Give Love on Christmas

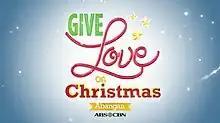
The title card of "Give Love on Christmas"

Give Love on Christmas is a Philippine television drama anthology series broadcast by ABS-CBN. It aired on the network's Prime Tanghali line up and worldwide on TFC from December 1, 2014 to January 16, 2015, replacing "Be Careful with My Heart" and was replaced by "Oh My G!".